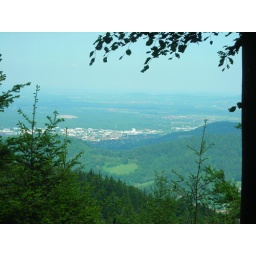
View from the peak of the mountain in the black forest